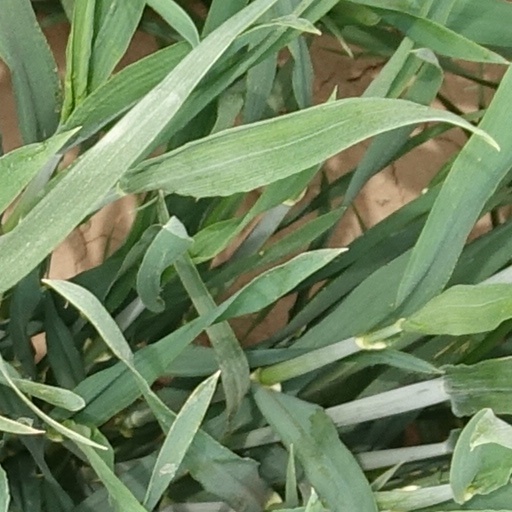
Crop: wheat